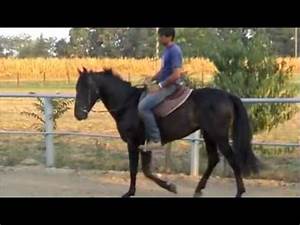
Label: cavallo